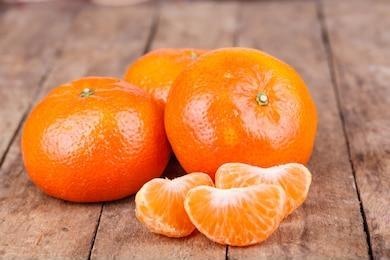
Label: mandarine